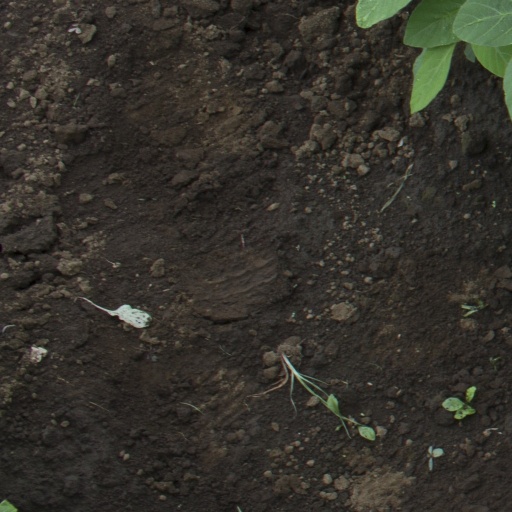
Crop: soybean